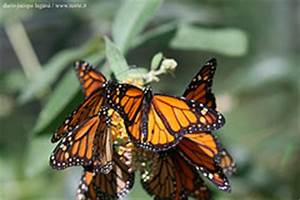
Label: farfalla